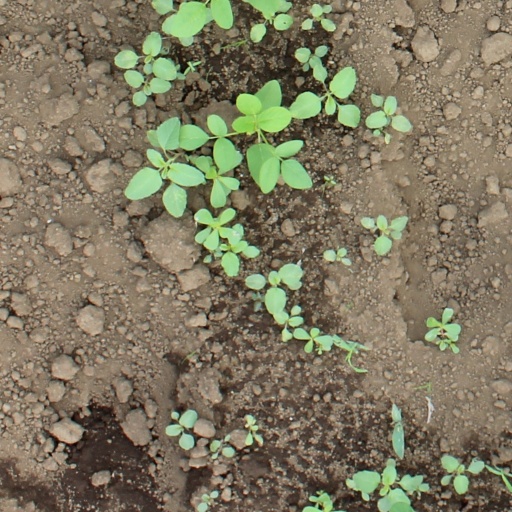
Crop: soybean